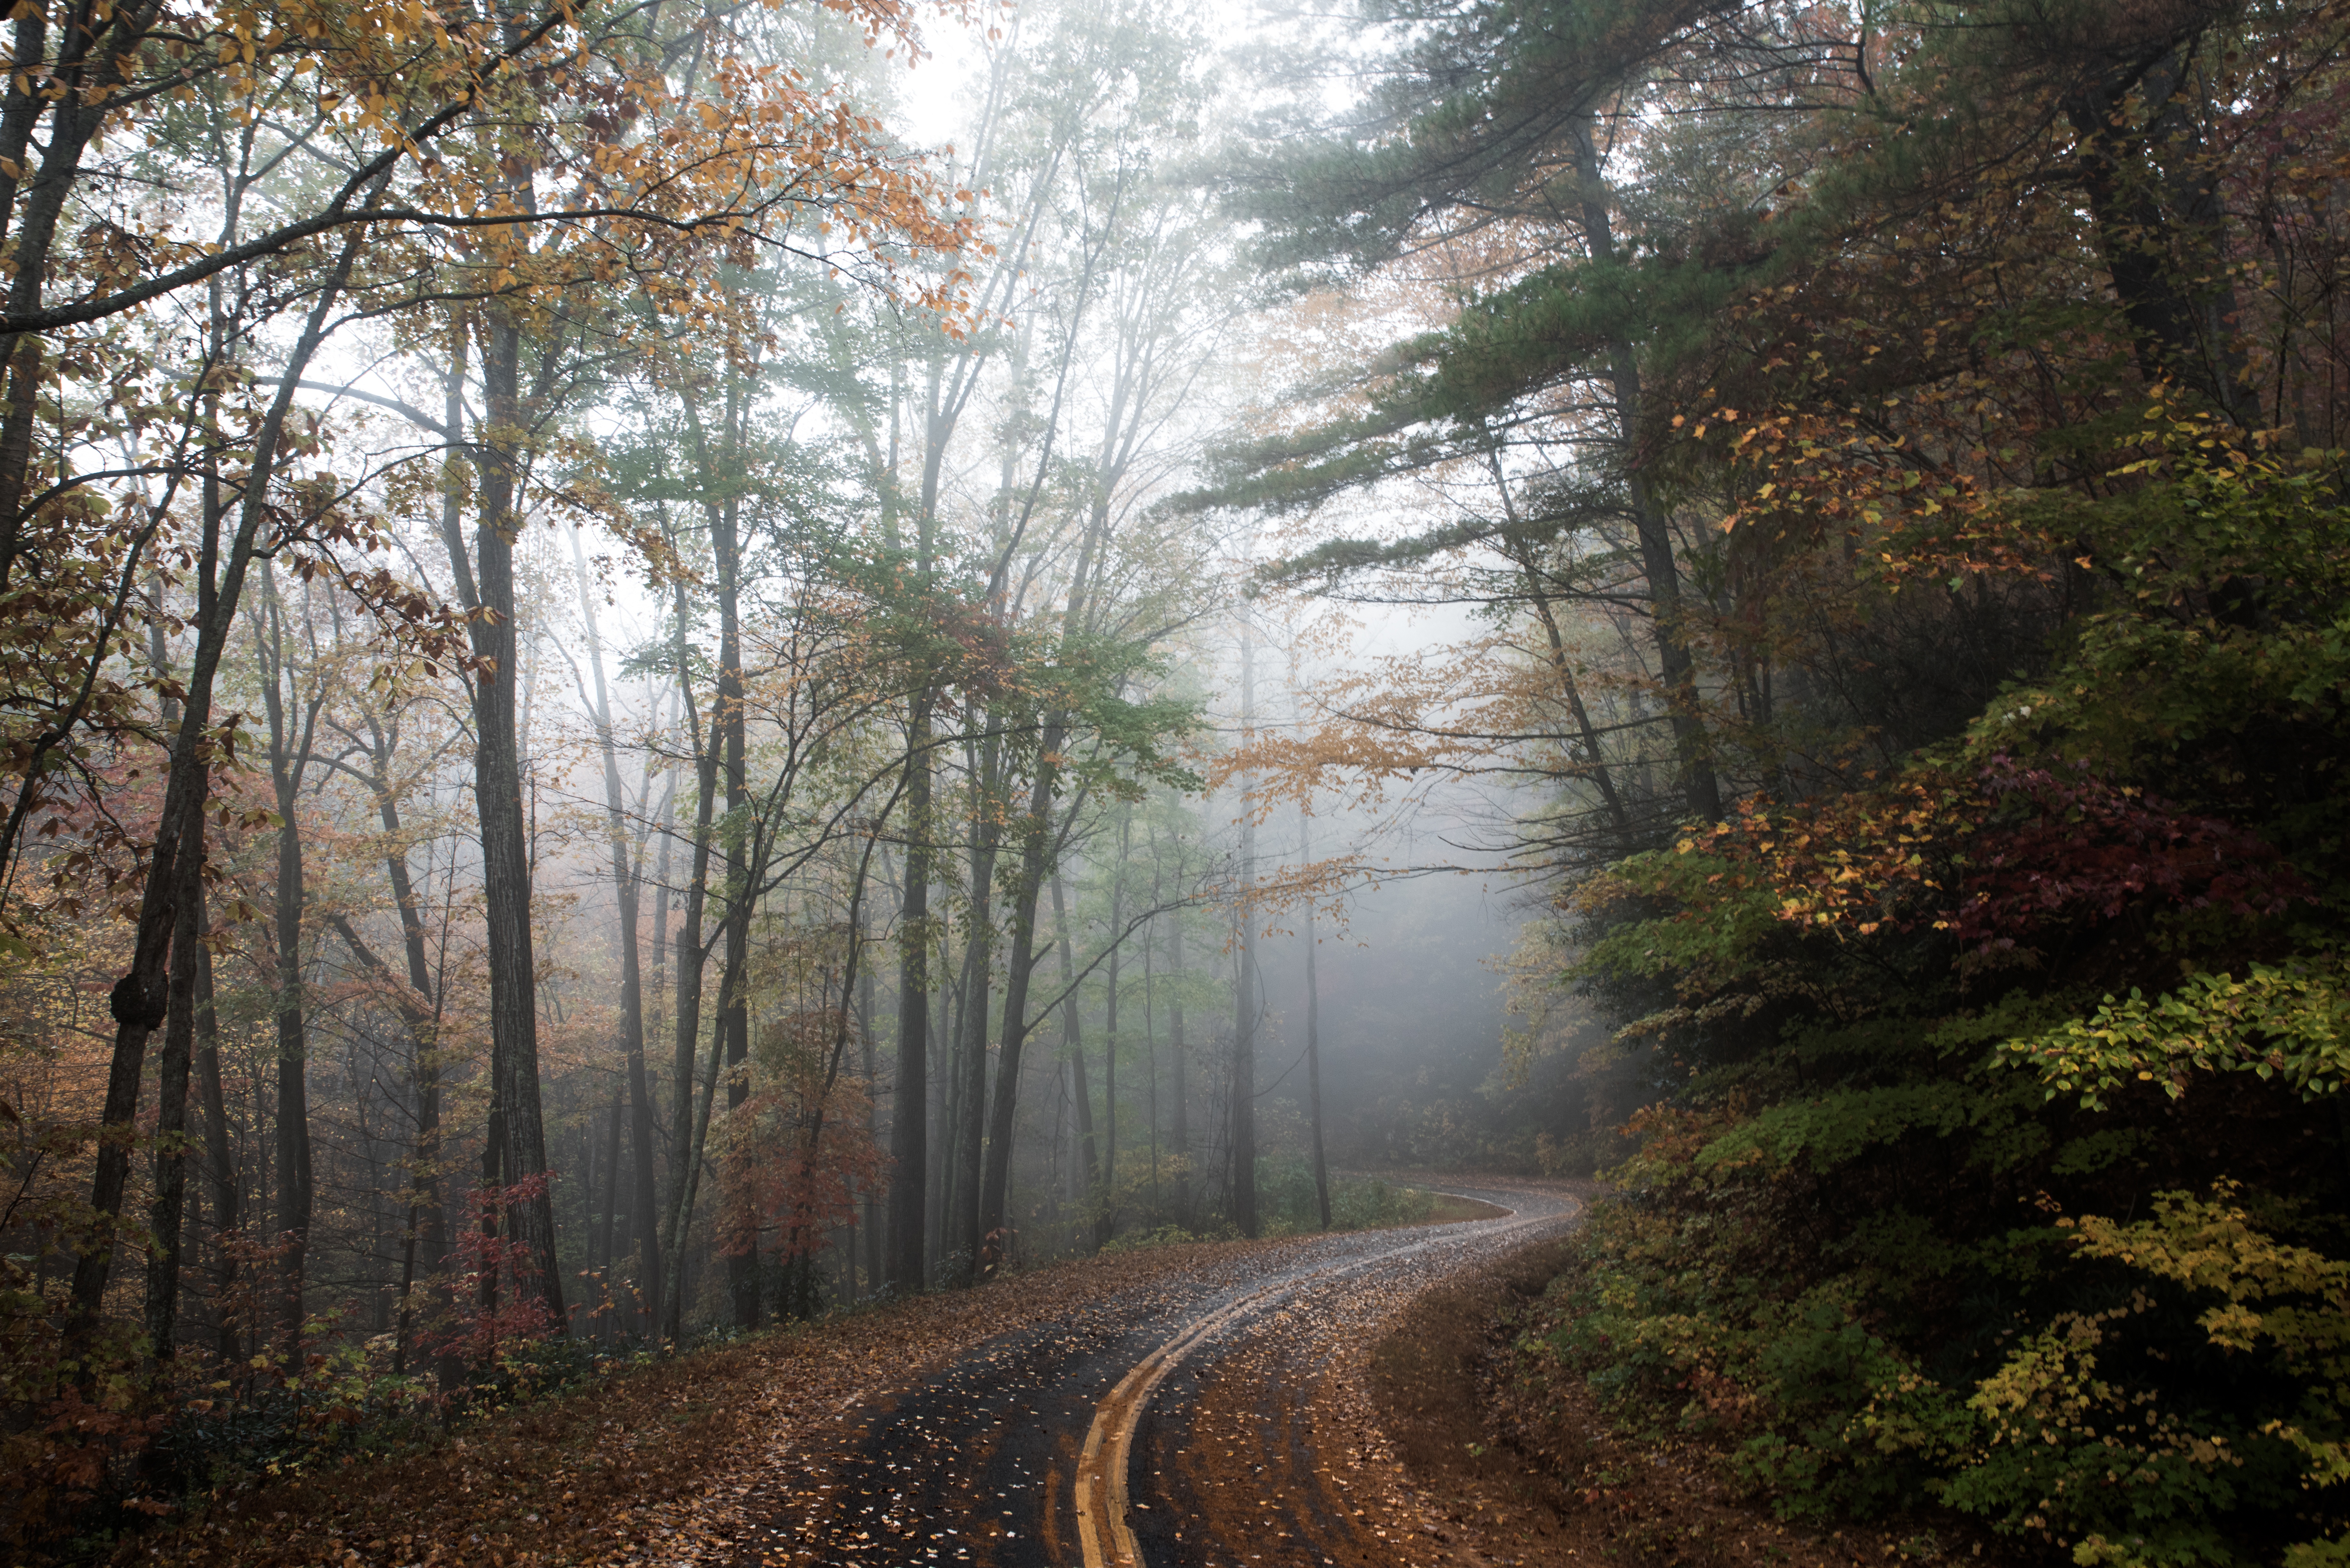
tree, nature, forest, plant, fog, road, mist, sunlight, morning, leaf, fall, autumn, weather, season, rainforest, woodland, habitat, rural area, natural environment, atmospheric phenomenon, woody plant